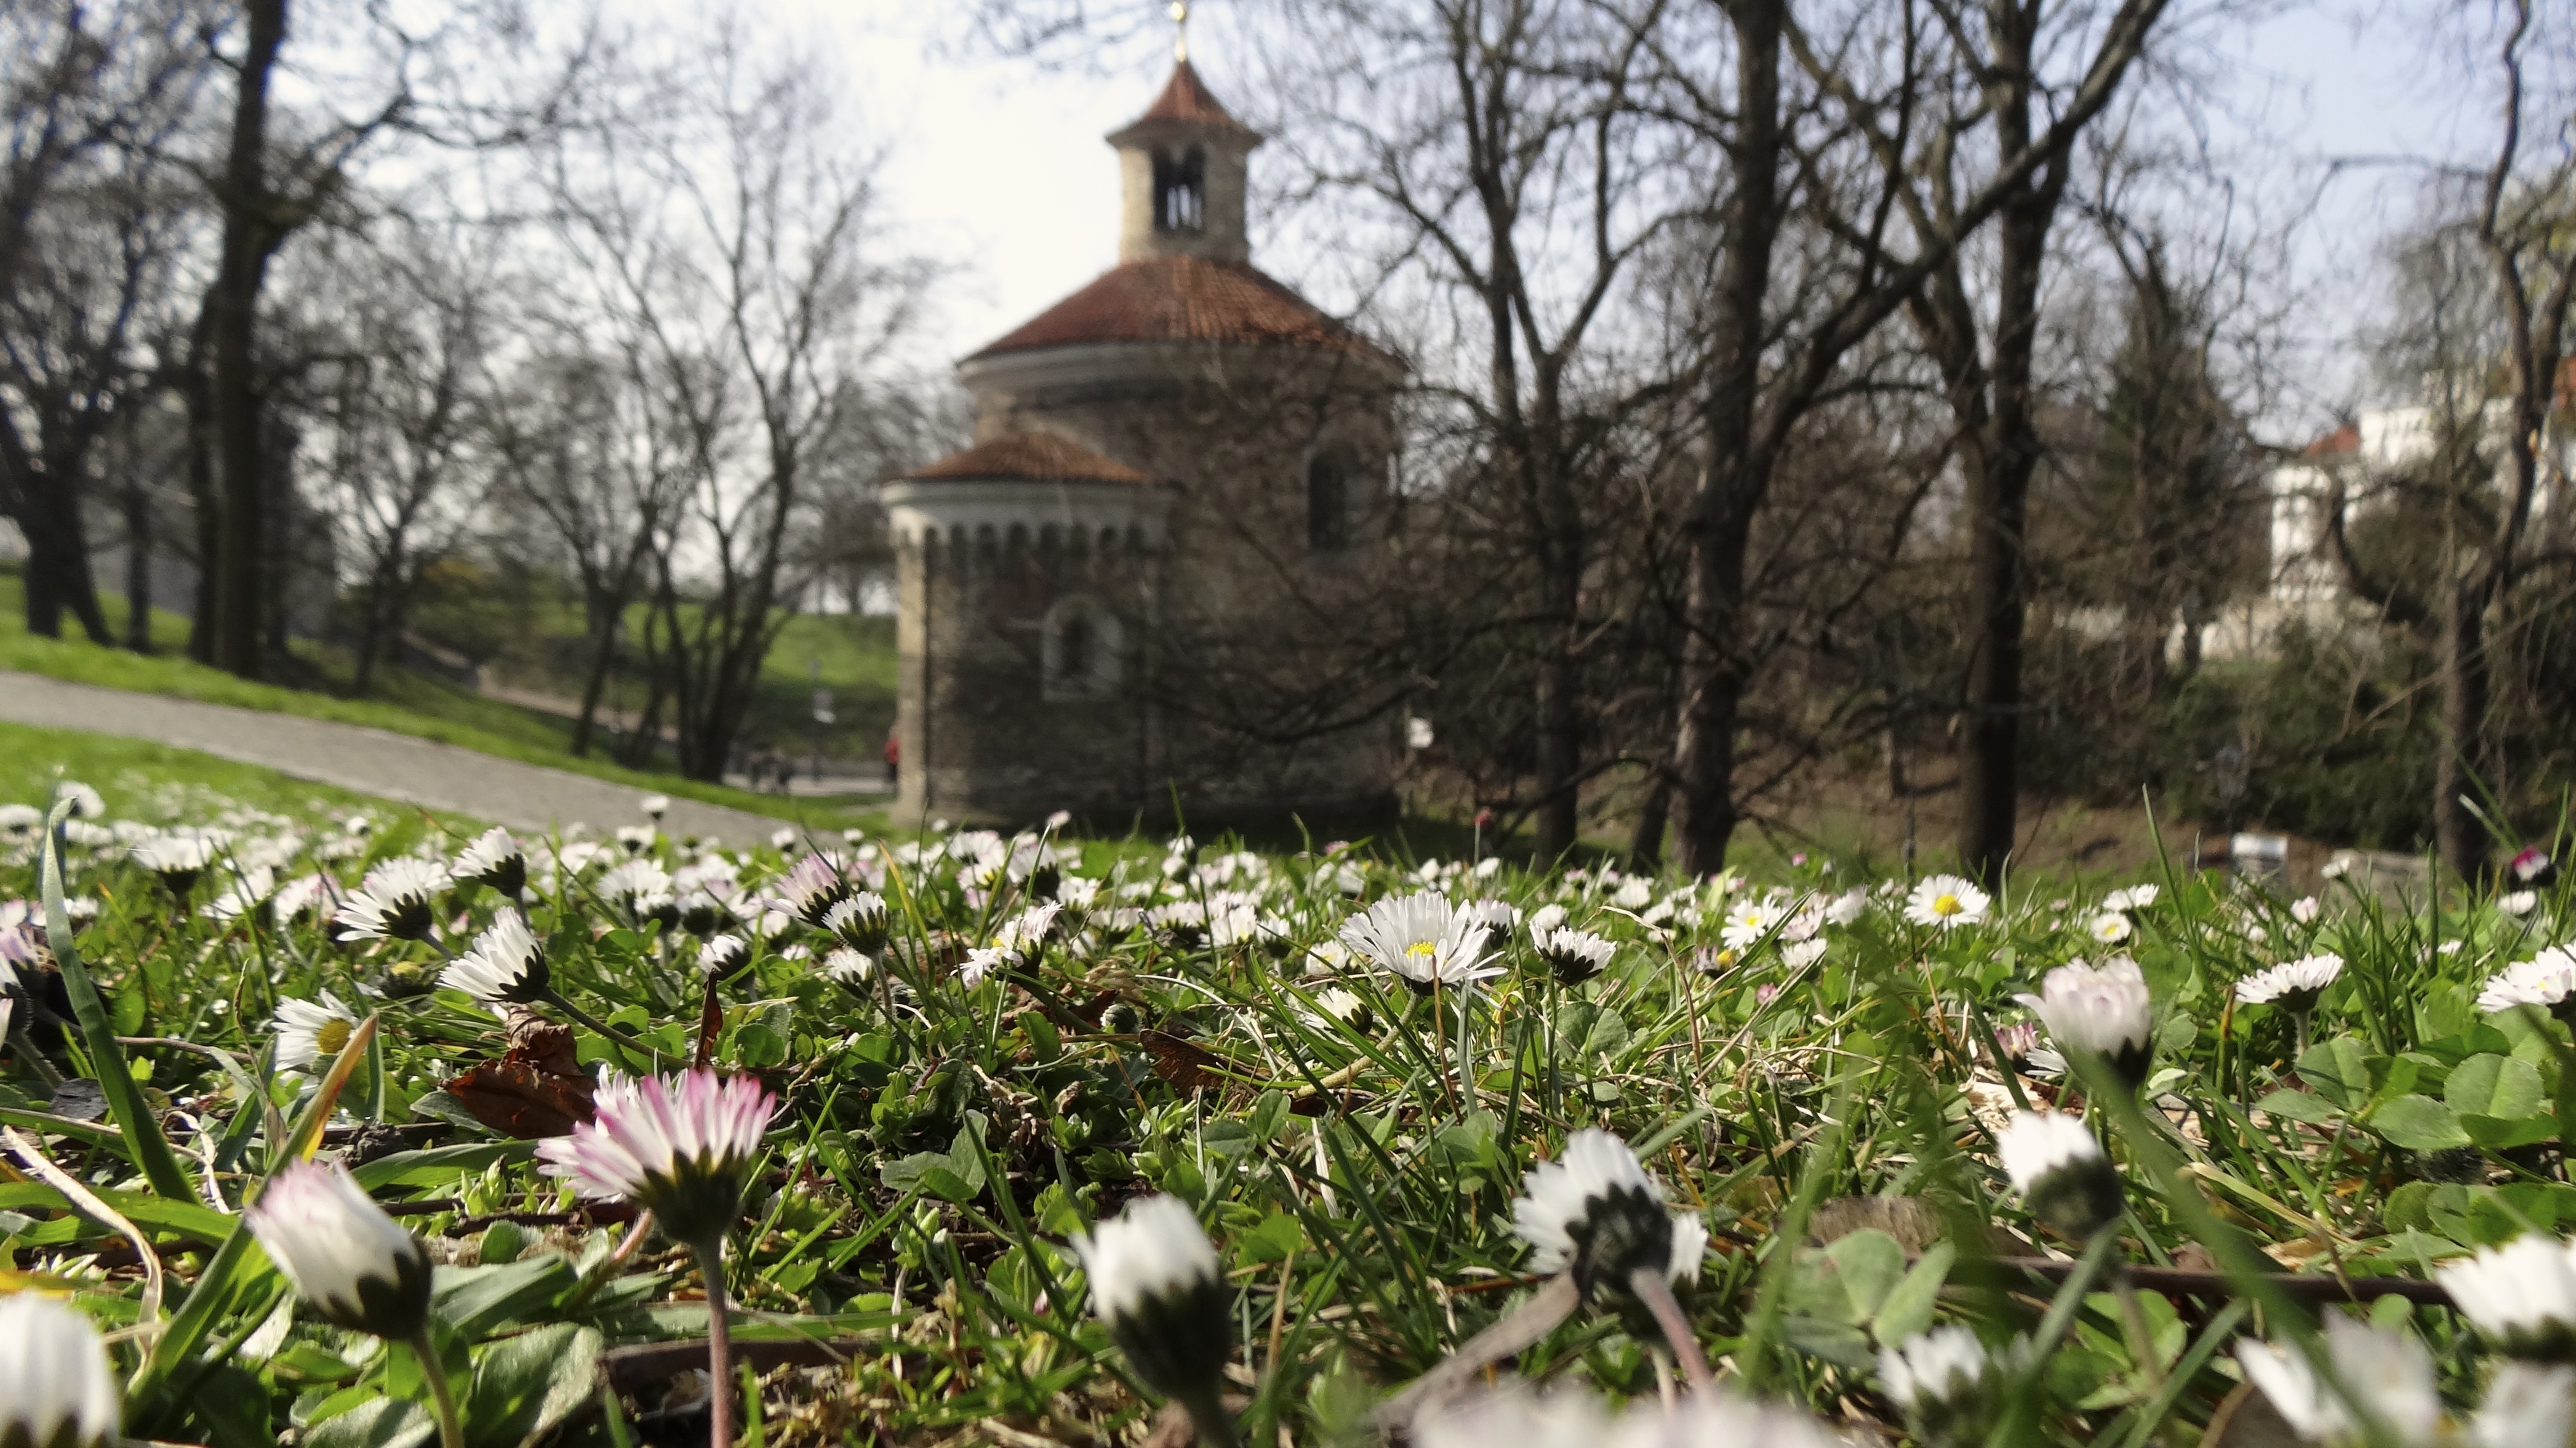
plant, sunshine, lawn, flower, spring, botany, garden, flowers, bee, spring flowers